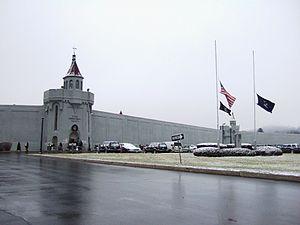
La mutinerie d'Attica est un soulèvement de prisonniers du centre correctionnel d'Attica dans l'État de New York qui eut lieu entre le 9 et le 13 septembre 1971. Majoritairement organisée par des détenus noirs quelques jours après l'assassinat du militant du Black Panther Party George Jackson, cette mutinerie eut lieu dans un contexte de conflit exacerbé autour de la question des droits civiques et du racisme.
Le centre correctionnel d'Attica est une des prisons les plus connues des États-Unis. Il est situé à Attica, dans l'État de New York, une petite ville située à mi-chemin entre Buffalo et Rochester.
À l'instar du système juridique, le complexe pénitentiaire américain est divisé entre prisons fédérales, gérées par le Bureau fédéral des prisons, et prisons relevant des États fédérés. Les autorités des États-Unis ont passé des contrats avec des entreprises, telle la Corrections Corporation of America, pour construire et gérer certaines prisons.